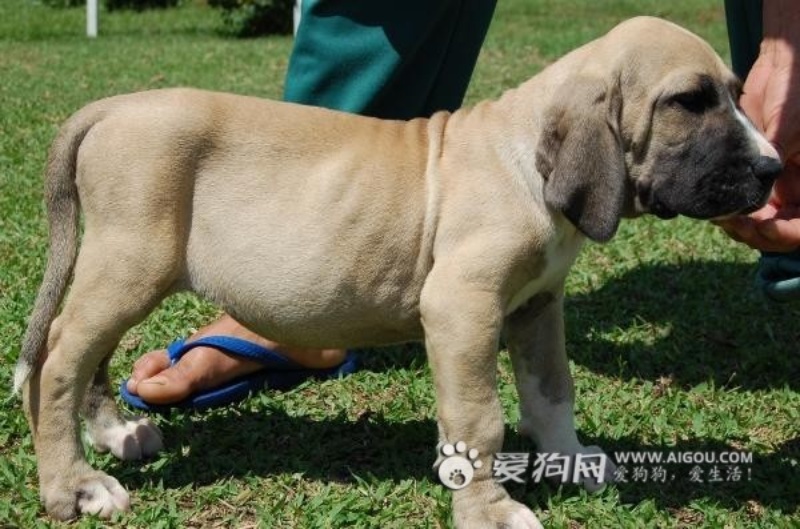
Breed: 220-n000032-Fila_Braziliero